Louis Alfred Becquerel

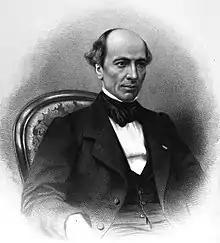
Louis Alfred Becquerel

Louis Alfred Becquerel (3 June 1814 – 10 March 1862) was a French physician and medical researcher.